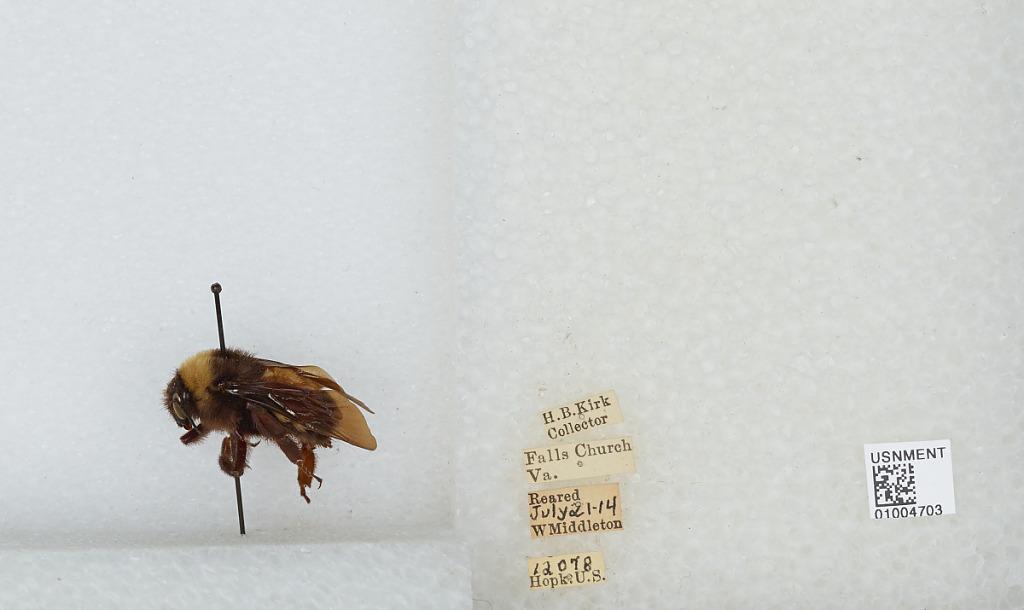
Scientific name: Bombus (Fervidobombus) pensylvanicus pensylvanicus (De Geer)
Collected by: H. Kirk
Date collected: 1914-7-21
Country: United States
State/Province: Virginia
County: Falls Church
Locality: Falls Church
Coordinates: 38.8858, -77.1722